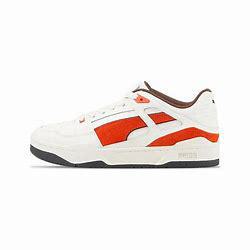
Brand: Puma
Model: 100